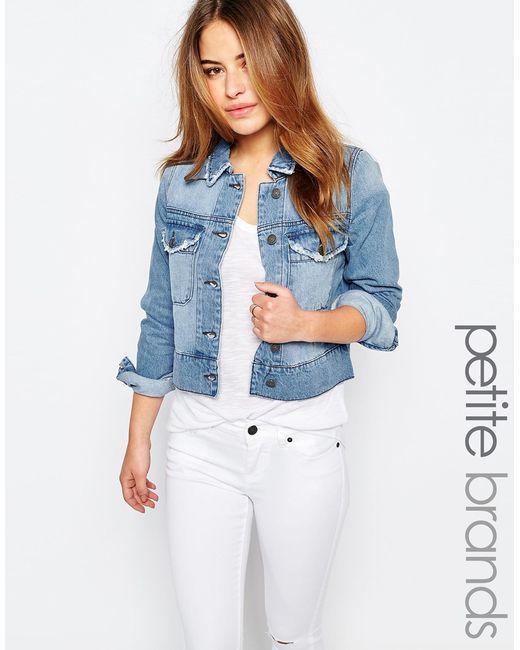
Weißes Hemd und taillierte Jeanshose gepaart mit blauer Jeansjacke mit hoher Taille, Freizeitkleidung